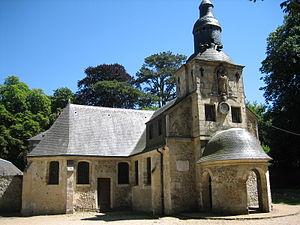
«
Honfleur est une commune portuaire normande située sur la rive sud de l'estuaire de la Seine, en face du Havre, tout près du débouché du pont de Normandie.
Équemauville est une commune française située dans le département du Calvados en région Normandie, peuplée de 1 444 habitants.